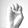
ASL letter: E